Symphony No. 1 (Elgar)

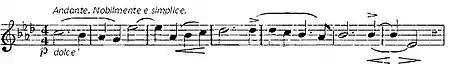
The opening and recurring theme

The symphony was dedicated "To Hans Richter, Mus. Doc. True Artist and true Friend." It was premiered on 3 December 1908 in the Free Trade Hall in Manchester, with Richter conducting the Hallé Orchestra. Neviille Cardus, as a young man of 20, stood at the back of the hall and "listened with excitement as the broad and long opening melody marched before us ... broad as the broad back of Hans Richter".